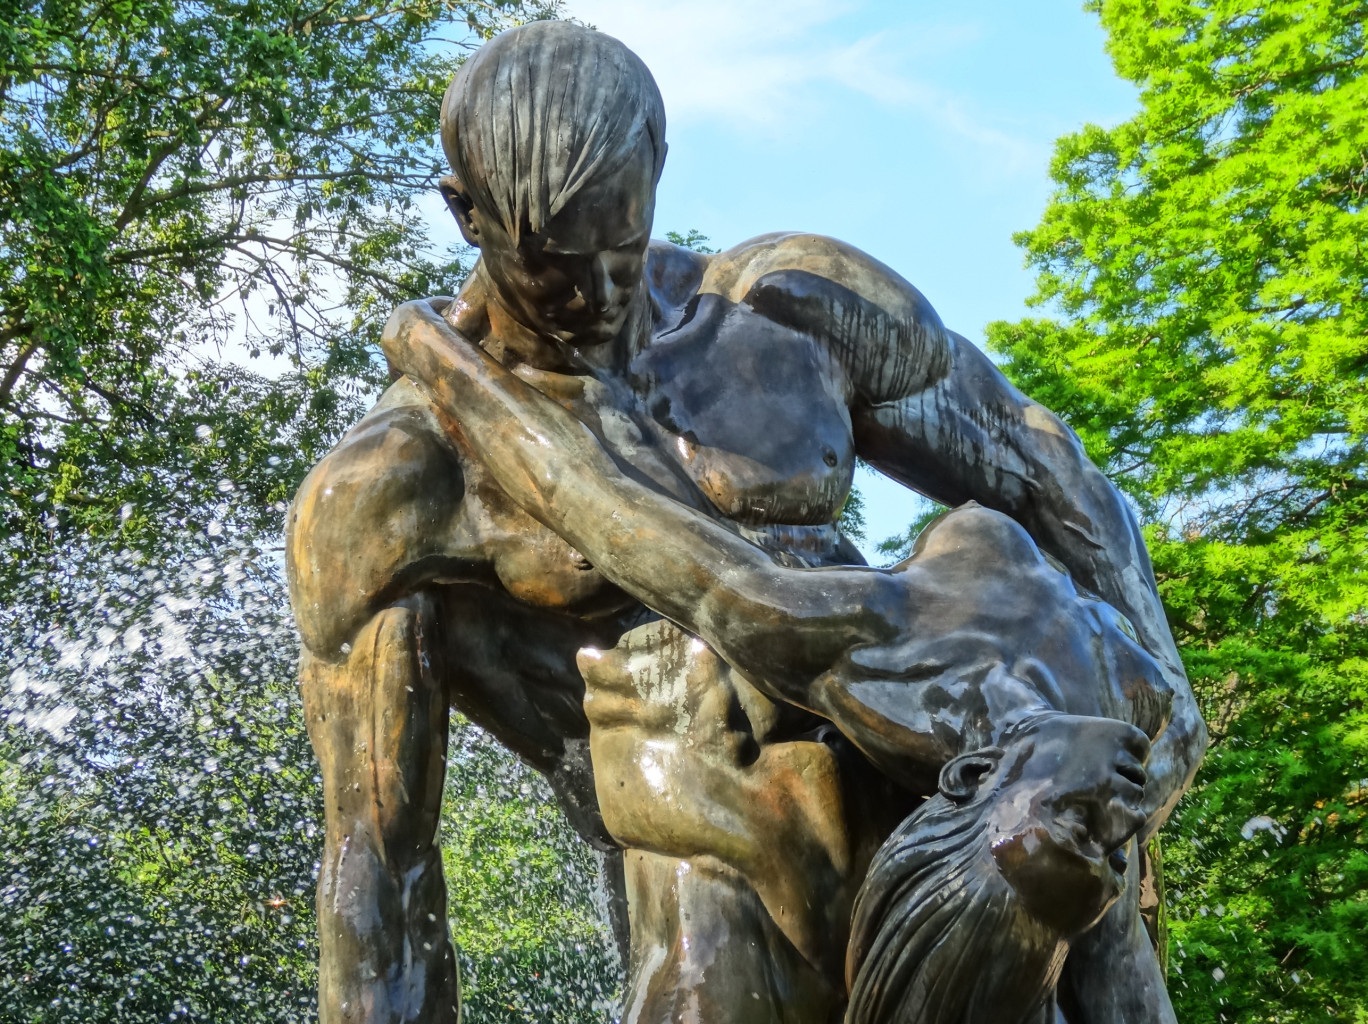
water, monument, statue, sculpture, art, fountain, bronze, bydgoszcz, fontanna ptop